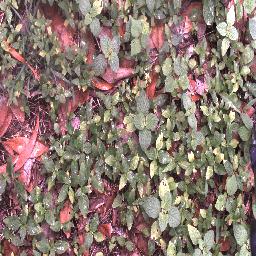
Label: negative